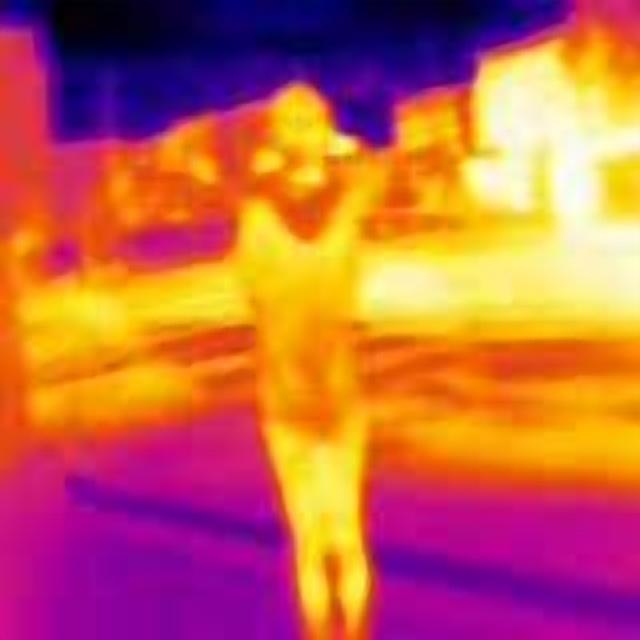
Detected objects:
label: person